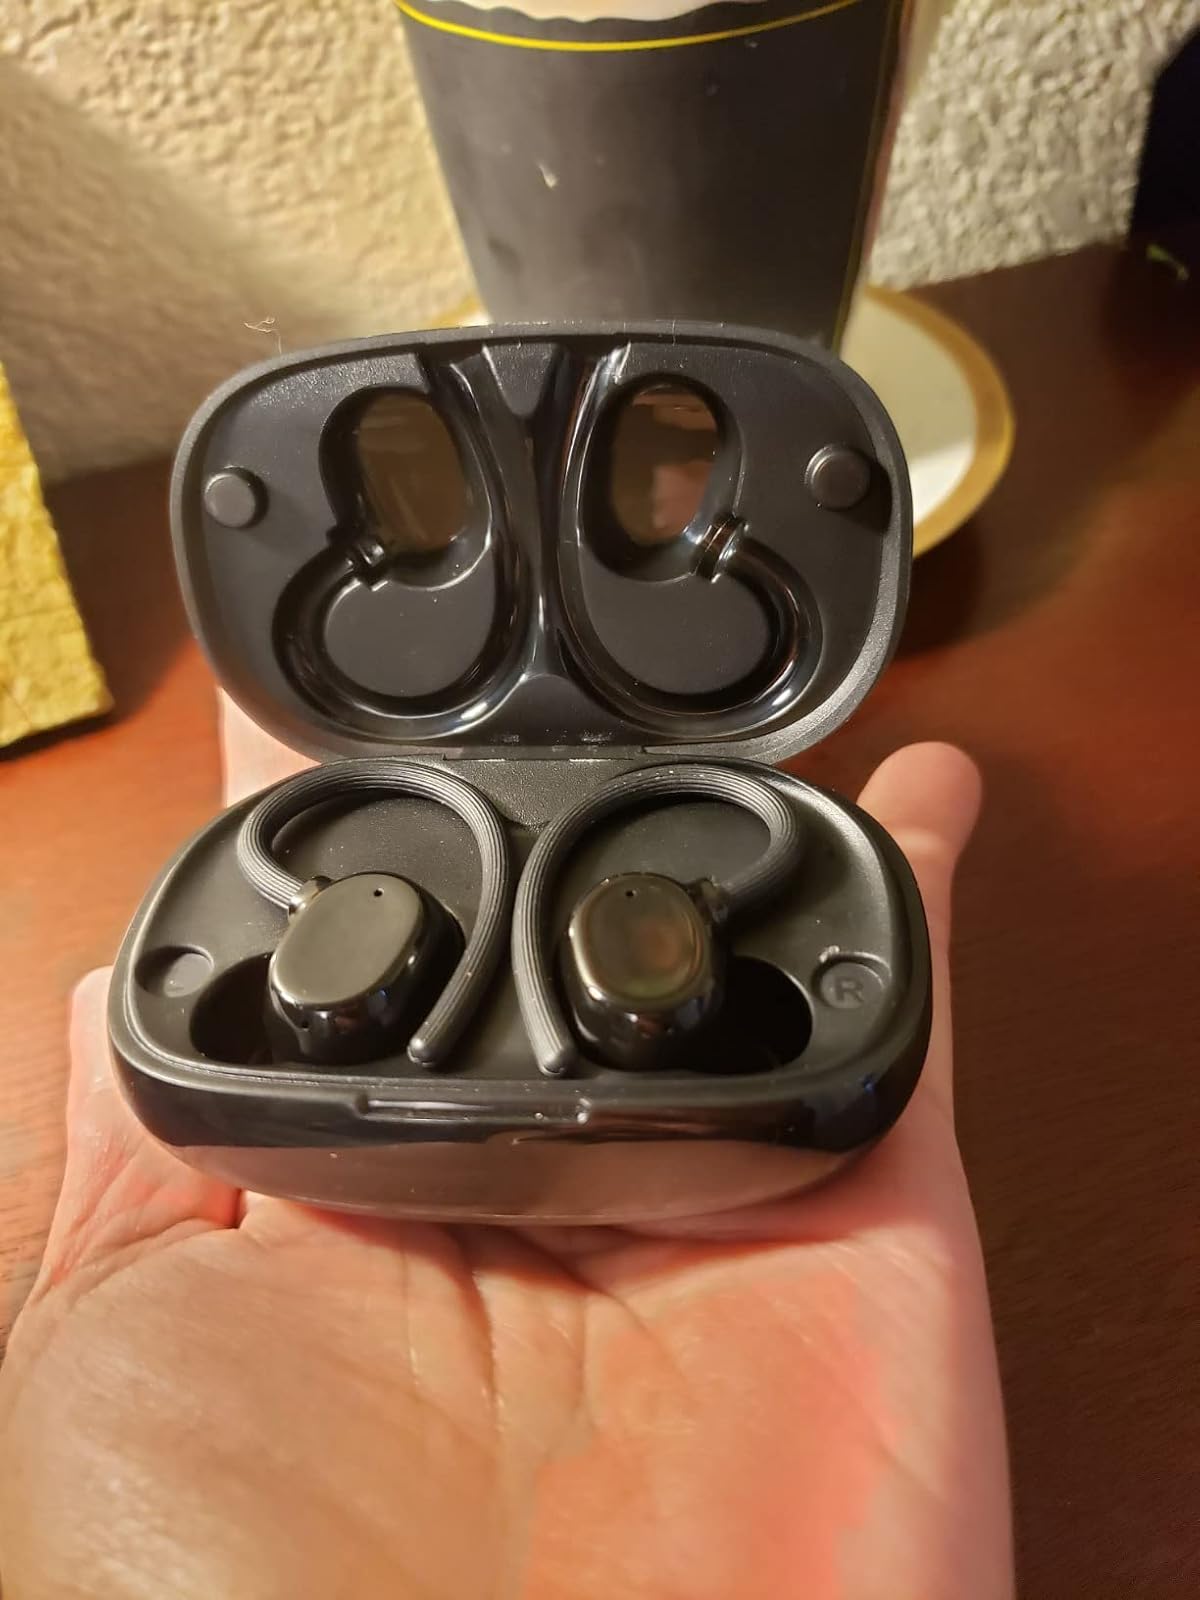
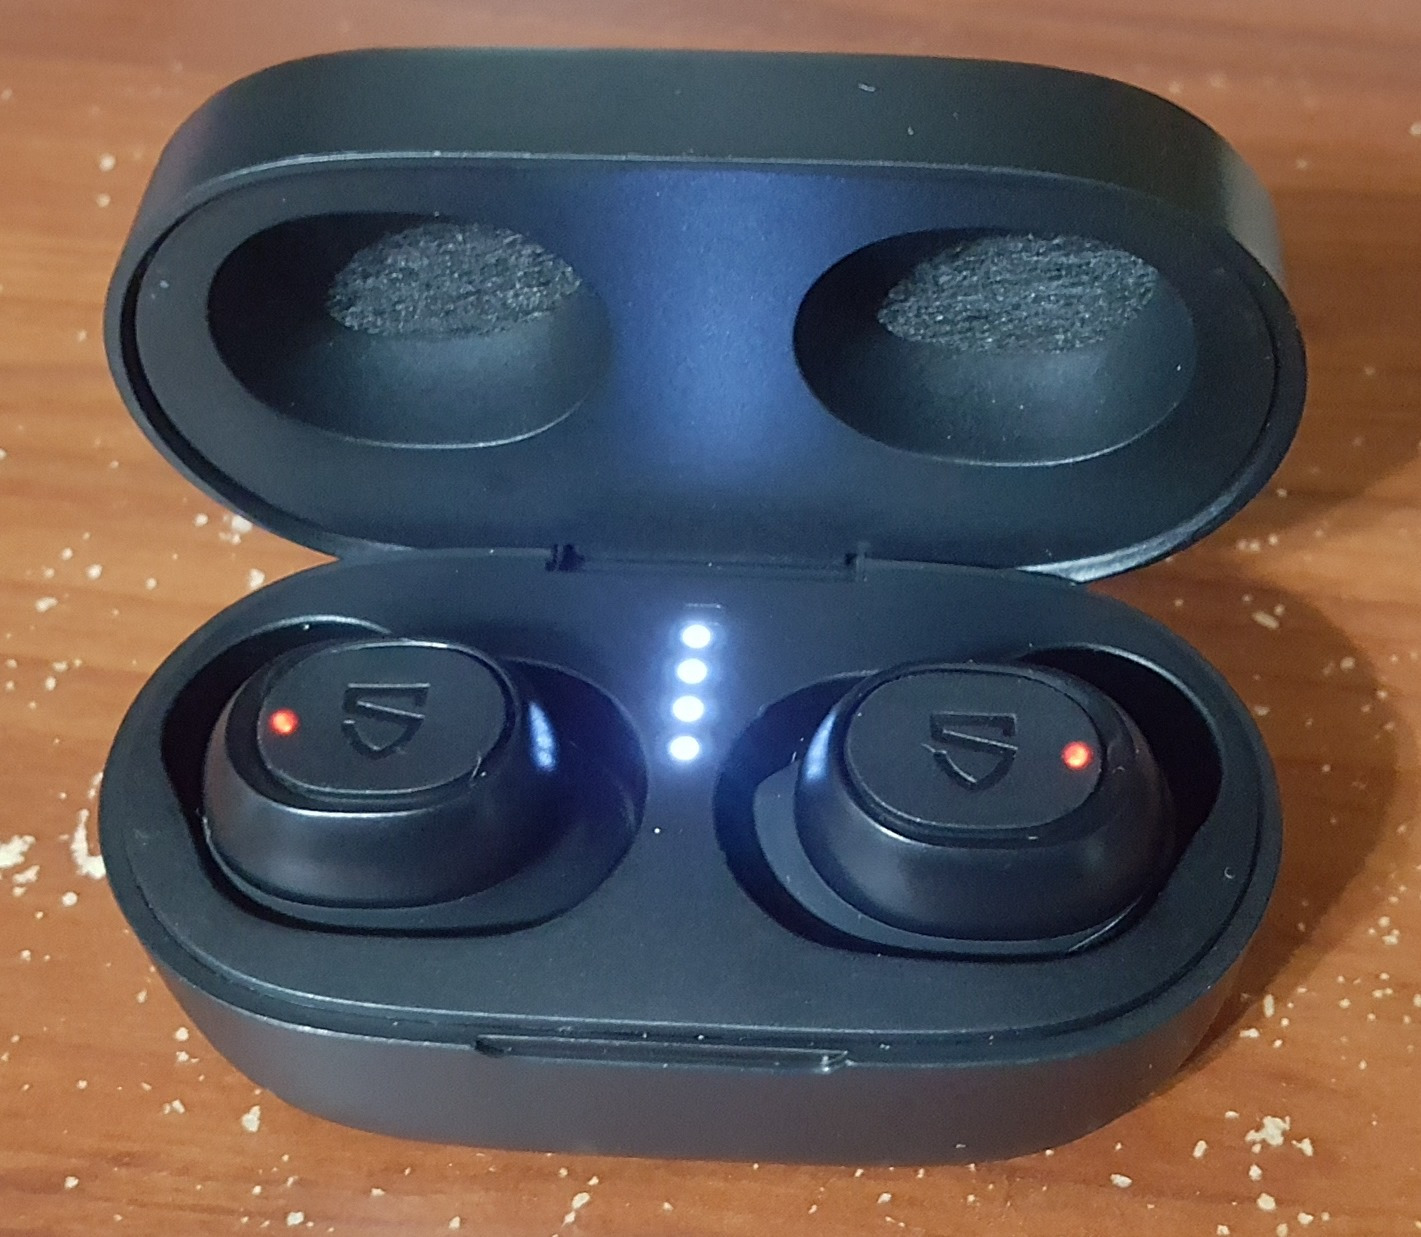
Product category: earbuds
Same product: no